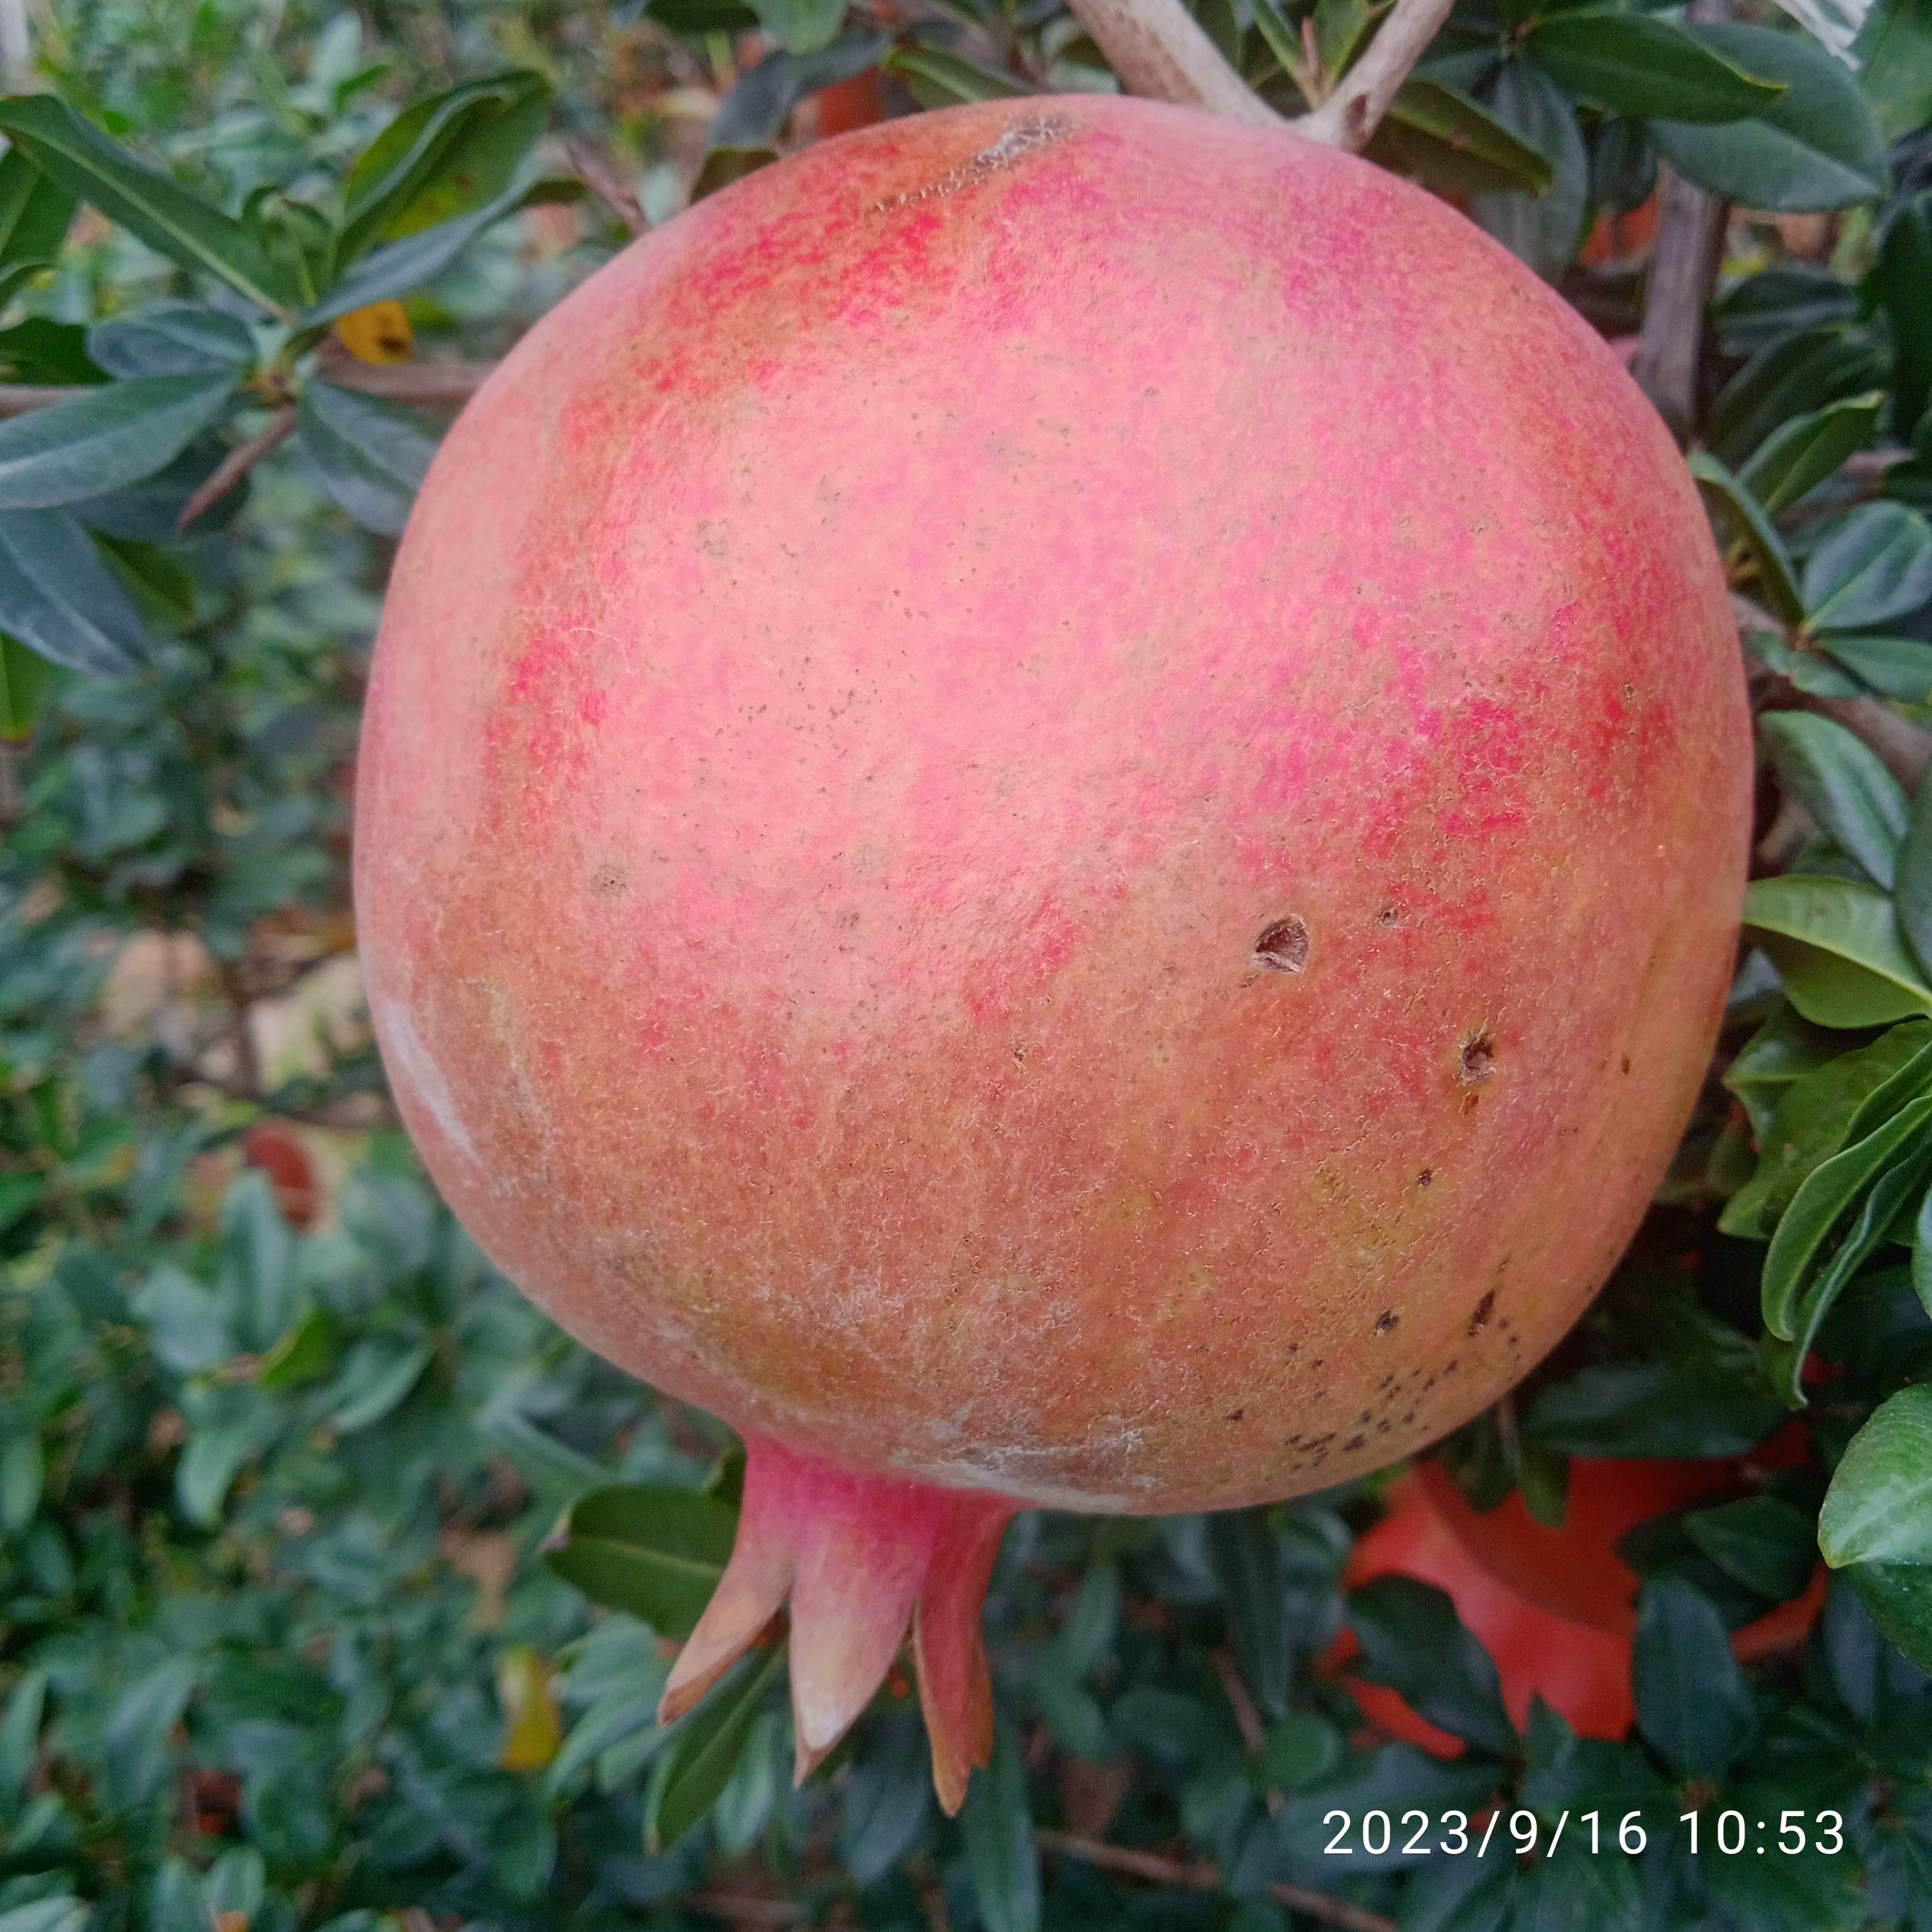
Label: Healthy